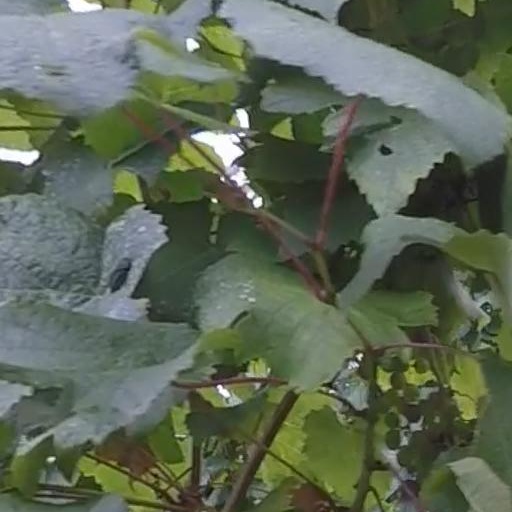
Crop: grape